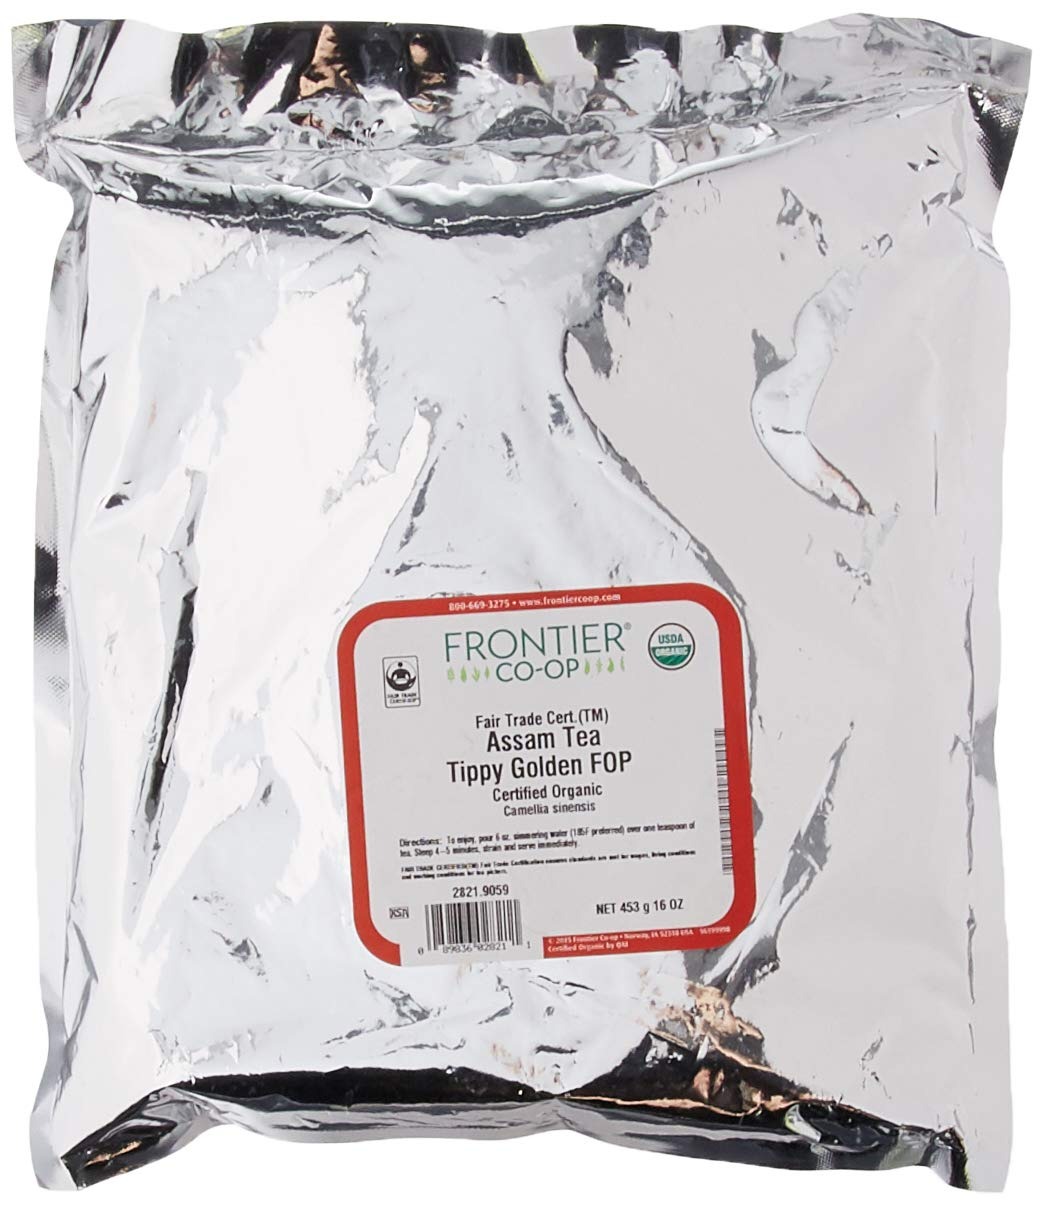
Item Name: Frontier Co-op Organic Tippy Golden Flowery Orange Pekoe Grade Tea, 1-Pound Bulk, Fair-Trade Black Assam Tea, Non GMO
Bullet Point 1: Frontier Co-Op Organic Assam Tea (Camellia Sinensis) Is A Tippy Golden Flowery Orange Pekoe Grade (TGFOP) Black Tea Originating From India And Named After The Assam Region. It Is Generally Enjoyed As A Morning Tea Or Breakfast Tea Due To Its Bright Color And Brisk, Malty Characteristics.
Bullet Point 2: Assam Leaves Are Rich, Astringent, Robust And Highly Aromatic. Assam Also Combines Well With Milk And Sugar For Flavorful Blends! Mix Some With Spices Or Ginger In Water Or Add Some Sugar And Mix Them Into Iced Tea For A Refreshingly Cool Drink.
Bullet Point 3: Organic Assam Tea Leaves Are Tippy Golden Flowery Orange Pekoe Grade (TGFOP), Which Makes Them The Perfect Choice For Formal, English Style Teas. Assam Is Known For Its Brisk, Malty Flavor, As Well As A Bright Color That Complements Traditional Sweets, Cakes And Sandwiches For Any Occasion.
Bullet Point 4: Hand Picked In And Sun Dried To Produce Rich, Robust And Highly Aromatic Results. There Are No Artificial Additives Or Chemicals Used At Any Stage Of The Growing Or Production Process. These Leaves Are 100% Organic Certified, Kosher Certified, Non Irradiated And Fair Trade Certified.
Bullet Point 5: We Support Natural Living And Our Products Are Never Irradiated Or Treated With Eto. We’re Committed To The Health And Welfare Of The Environment And Everyone Producing And Consuming Our Botanical Products.
Value: 16.0
Unit: Ounce

Price: 23.69